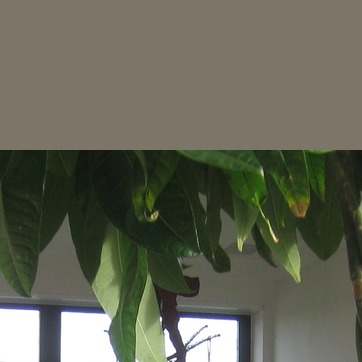
Material: foliage